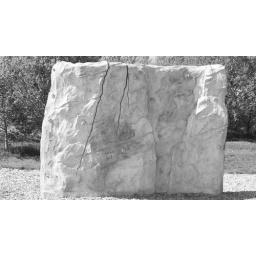
A free standing climbing wall in a park in the west of Edinburgh